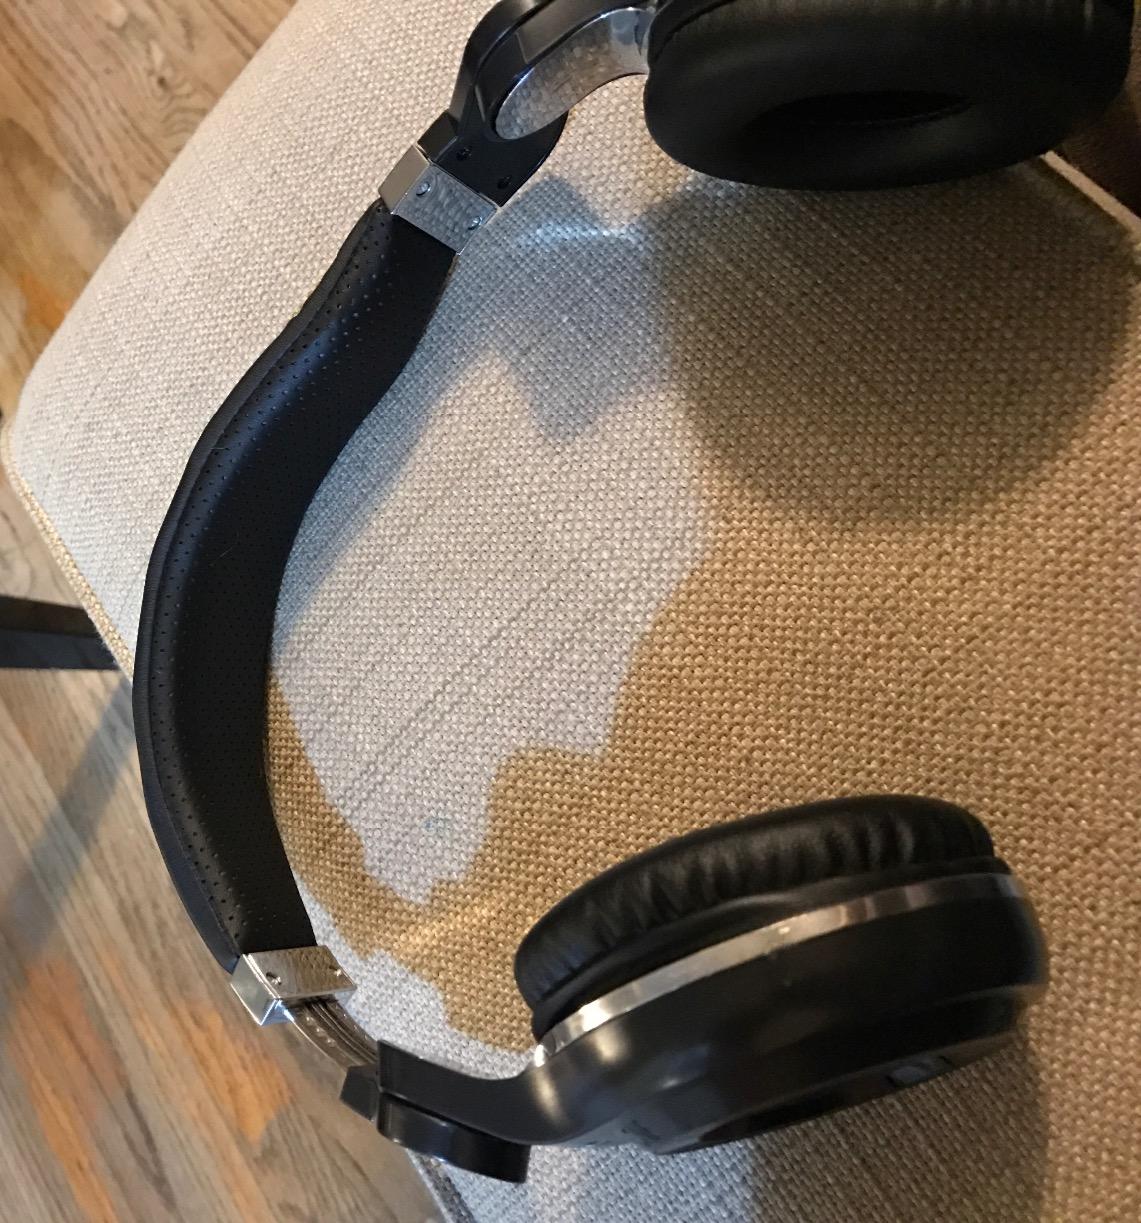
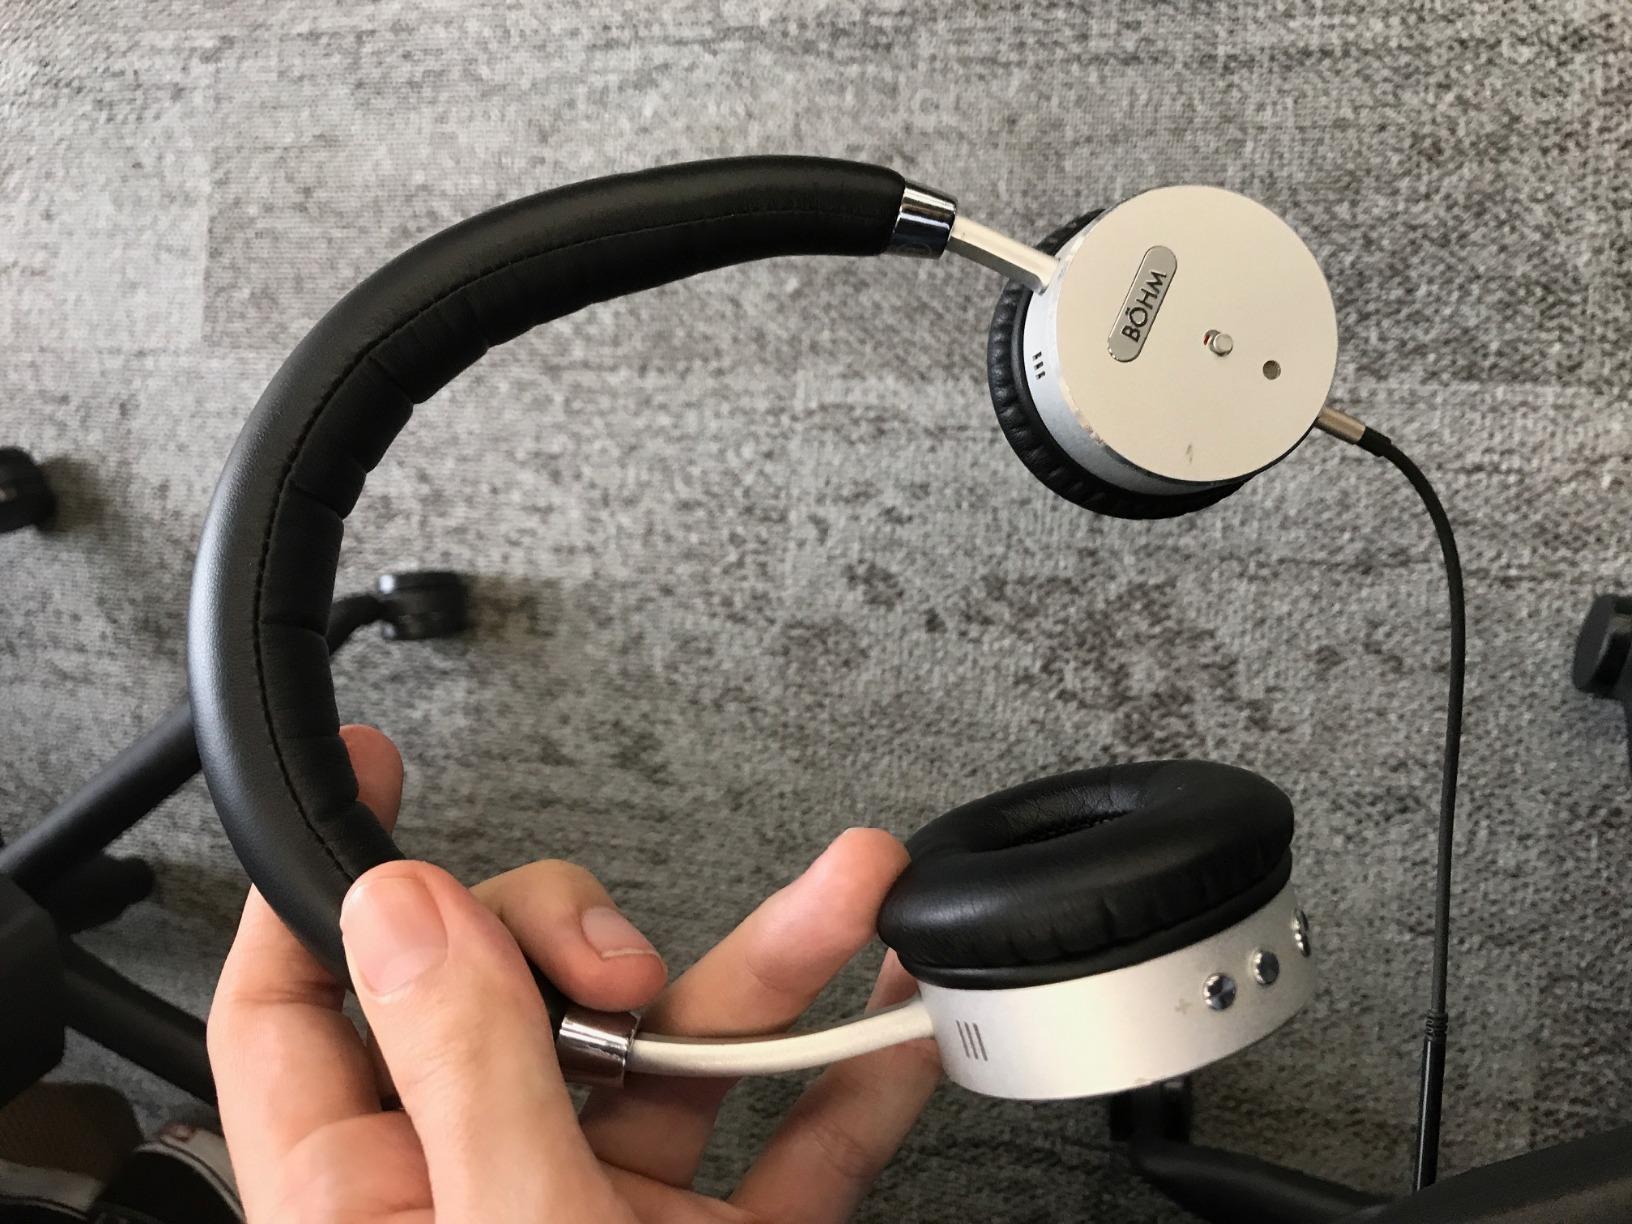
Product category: headphones
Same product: no